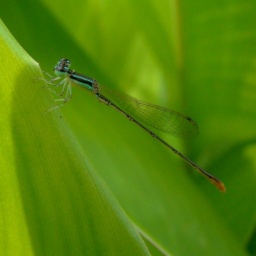
Agriocnemis pygmaea. In the Heritage Village Club resort, near Arossim Beach. On the same plant as the female in the next photo.